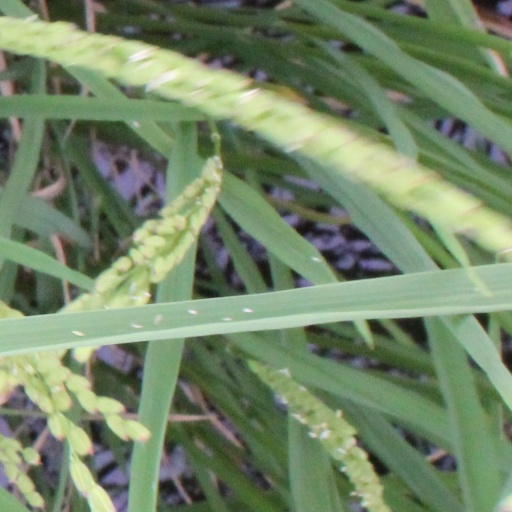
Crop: rice